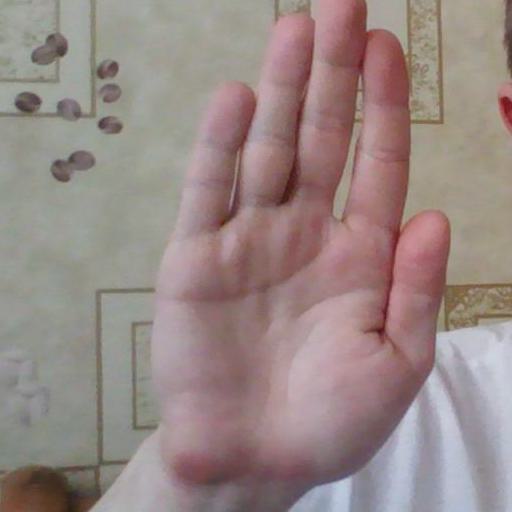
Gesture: stop